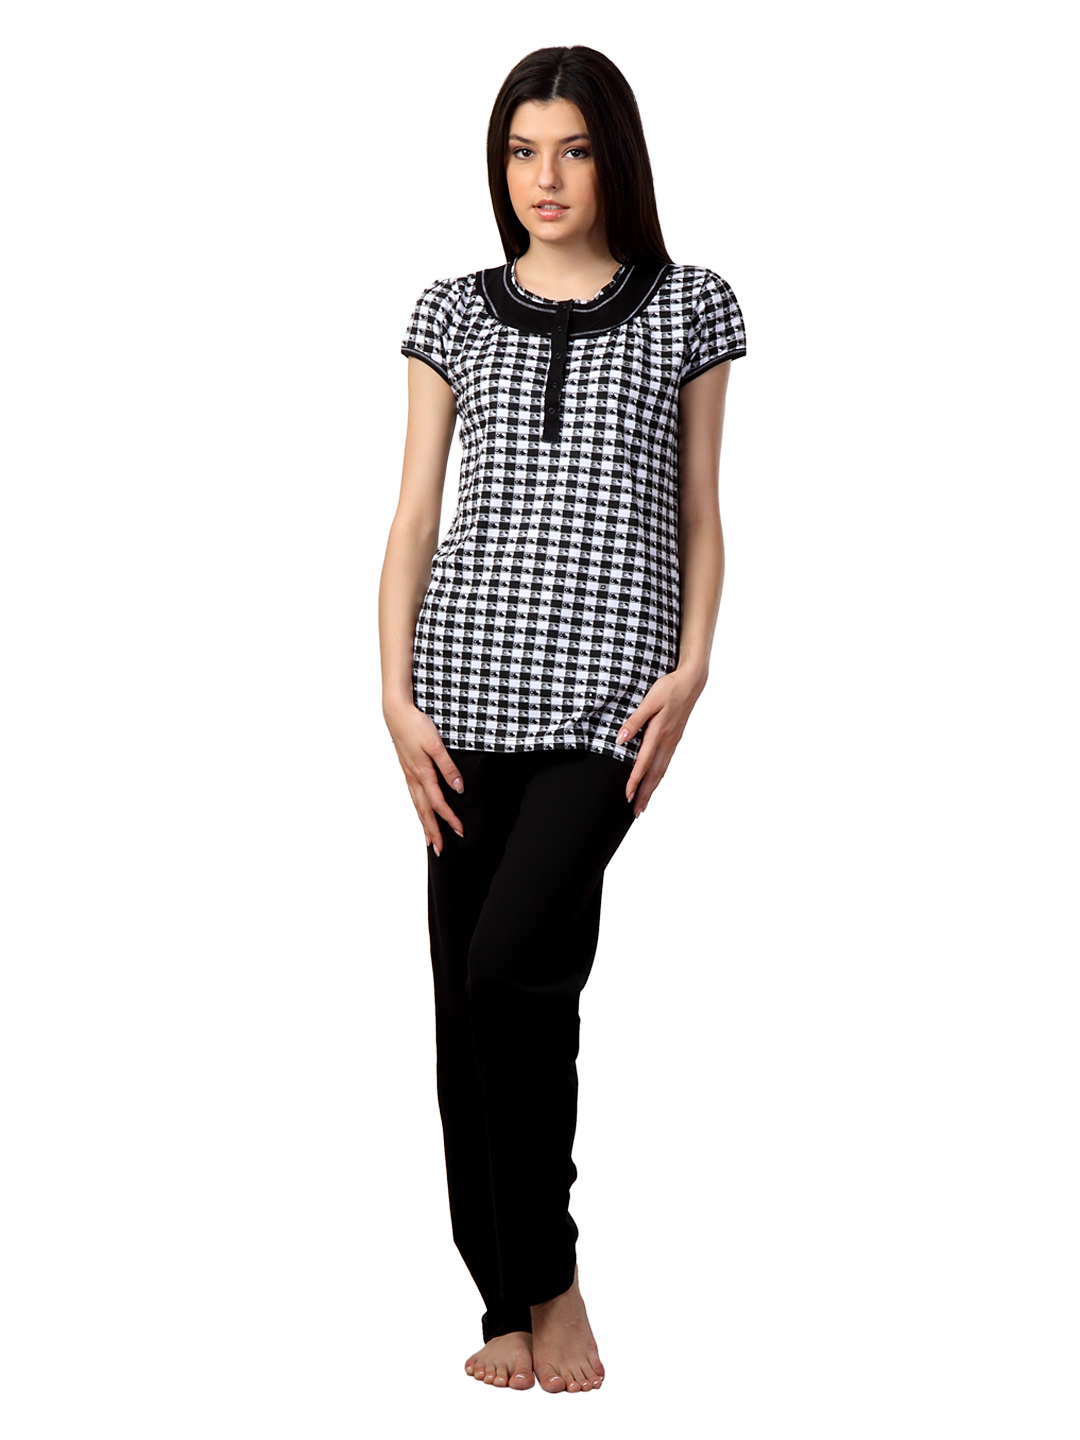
SDL by Sweet Dreams Women Black Night suits
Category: Apparel / Loungewear and Nightwear / Night suits
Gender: Women
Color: Black
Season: Summer 2017
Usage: Casual